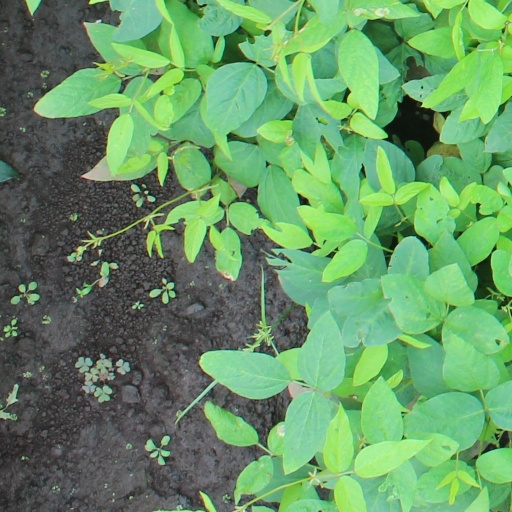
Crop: soybean